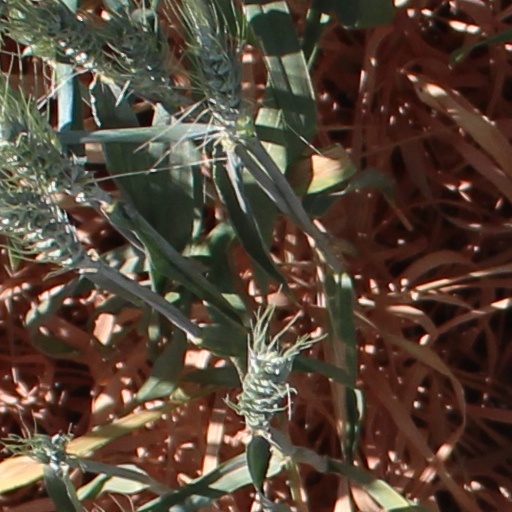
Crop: wheat